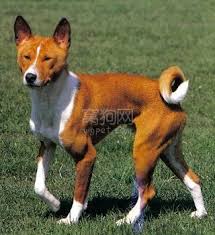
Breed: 243-n000103-basenji